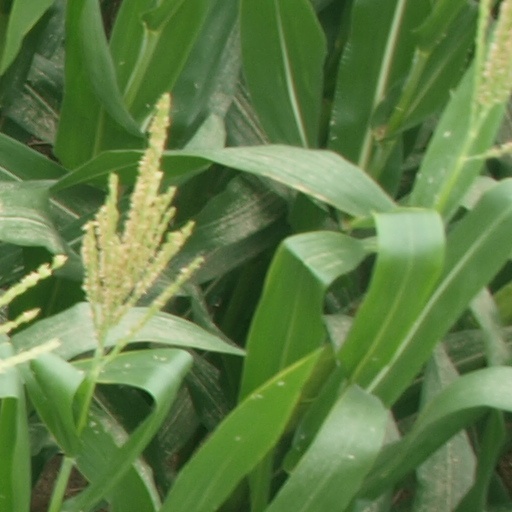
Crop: maize; corn